Kourabi Nenem

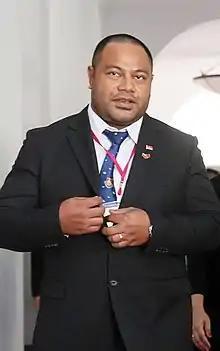
Nenem in 2016

Kourabi Nenem is an I-Kiribati politician who served as the vice president of Kiribati from March 2016 until June 2019.